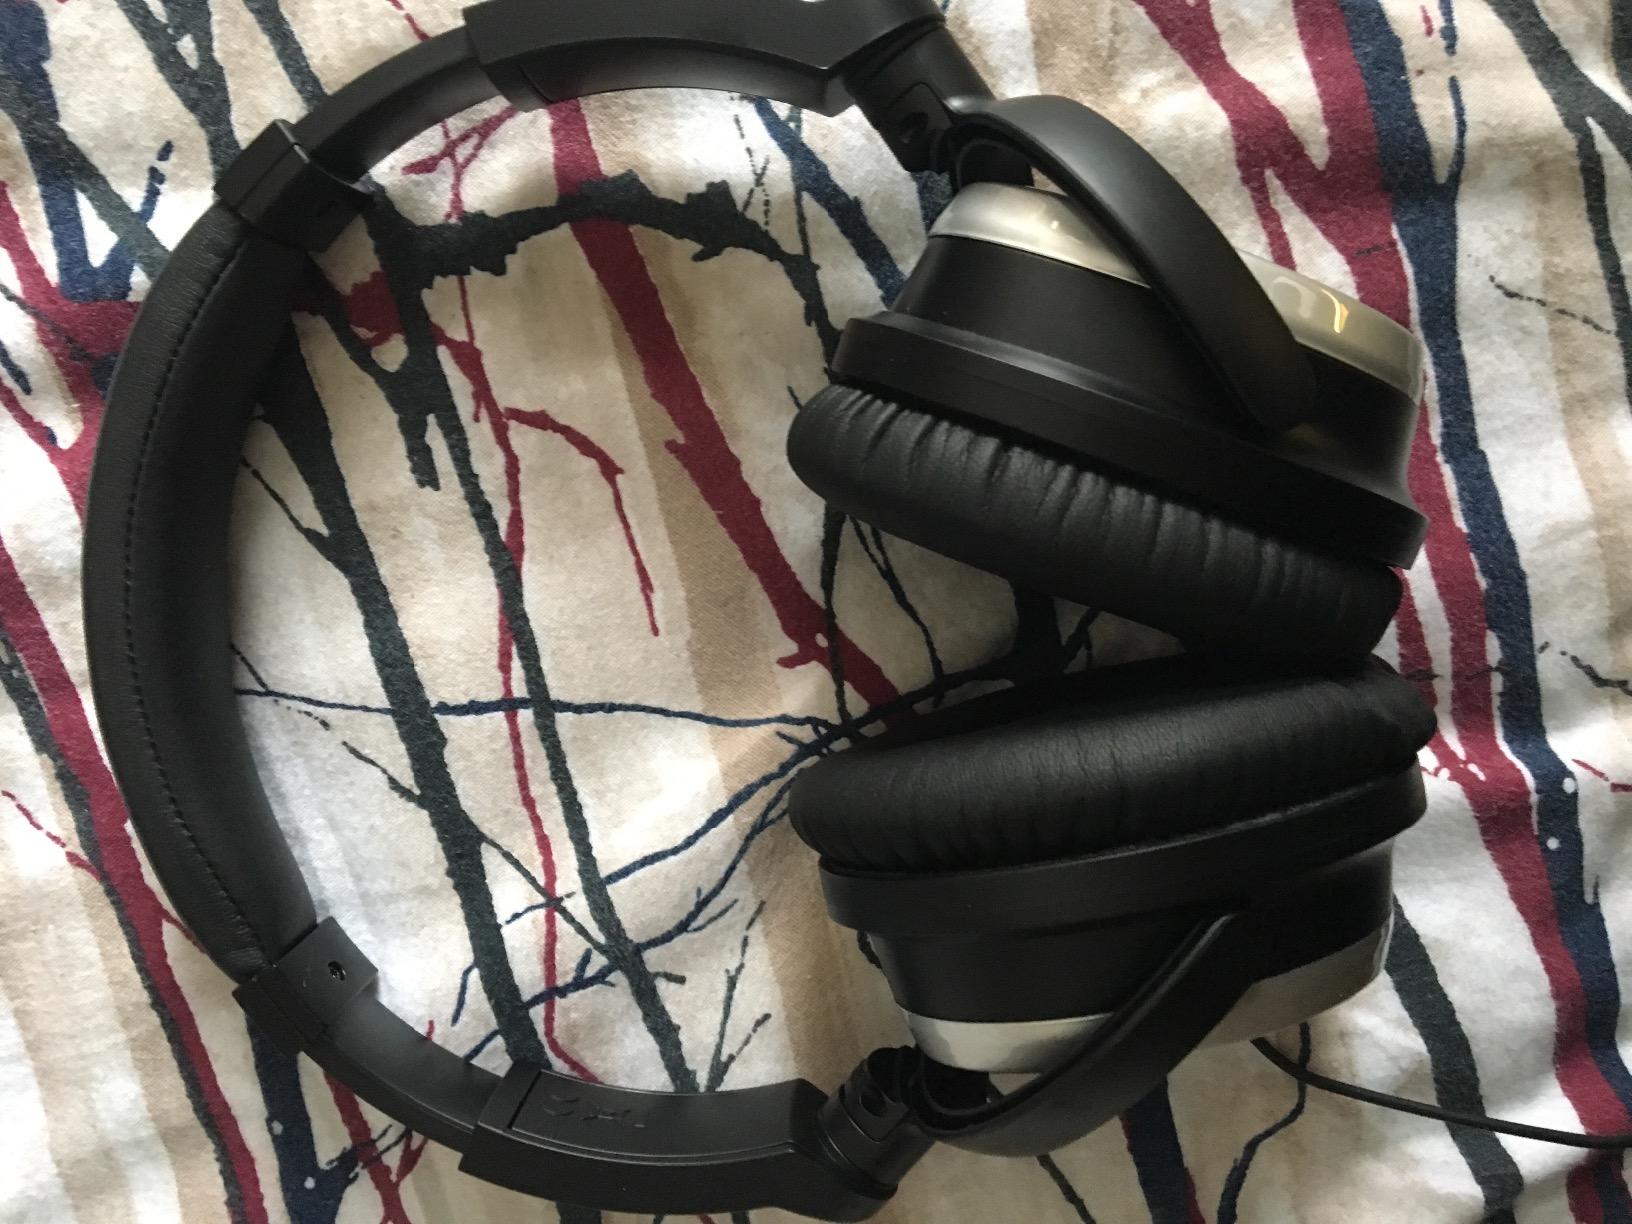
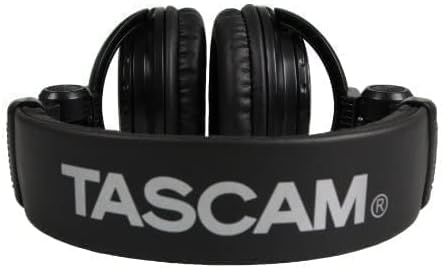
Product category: headphones
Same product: no